7. juni-plassen

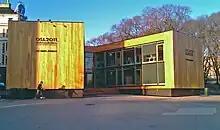
"VM-paviljongen"

7. juni-plassen ('The 7 June Square') is a square in Oslo, Norway.